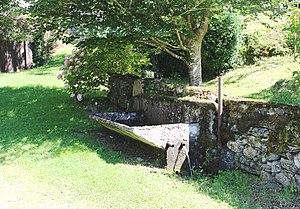
Lavoir de Ferrières (Hautes-Pyrénées)
Ferrières est une commune française située dans le département des Hautes-Pyrénées, en région Occitanie.
La liste des lavoirs des Hautes-Pyrénées présente les lavoirs situées dans le département français des Hautes-Pyrénées.
Le val d'Azun est une des sept vallées des Pyrénées françaises du Lavedan, partie sud-occidentale de la Bigorre qui appartient actuellement au département des Hautes-Pyrénées, région Occitanie. C'est un ensemble de hautes vallées pyrénéennes qui bute au nord sur le bassin de Lourdes, à l'est sur la vallée de l'Adour, au sud sur l'Aragon par le Balaïtous et, à l'ouest sur le Béarn.